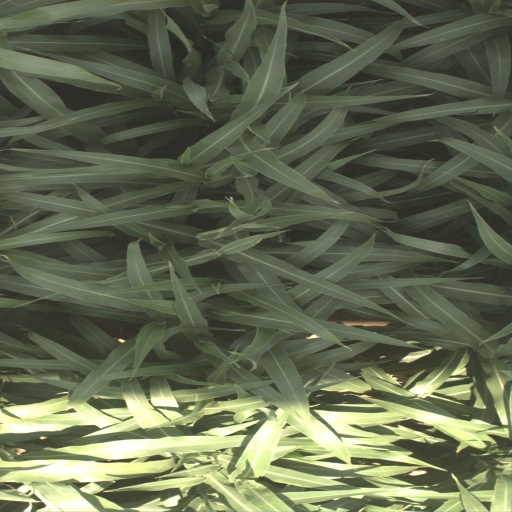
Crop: sorghum